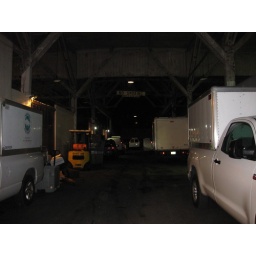
the field trip is over and its still pitch black outside